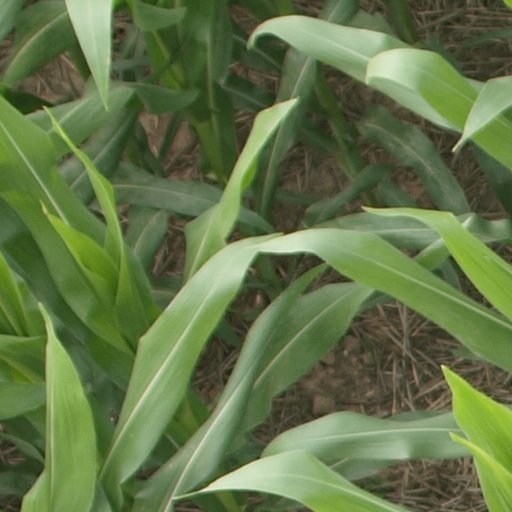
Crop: maize; corn